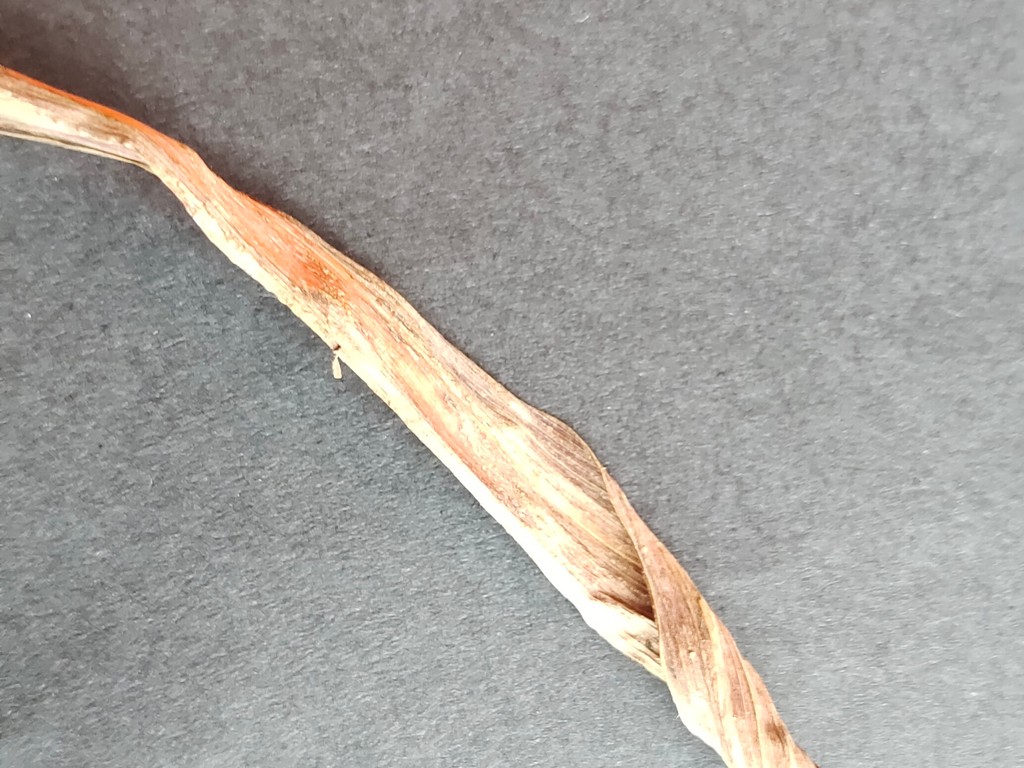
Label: Dried